Springfield rifle

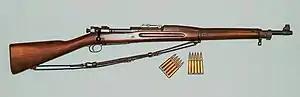
Springfield Model 1903 rifle

The term Springfield rifle may refer to any one of several types of small arms produced by the Springfield Armory in Springfield, Massachusetts, for the United States armed forces.